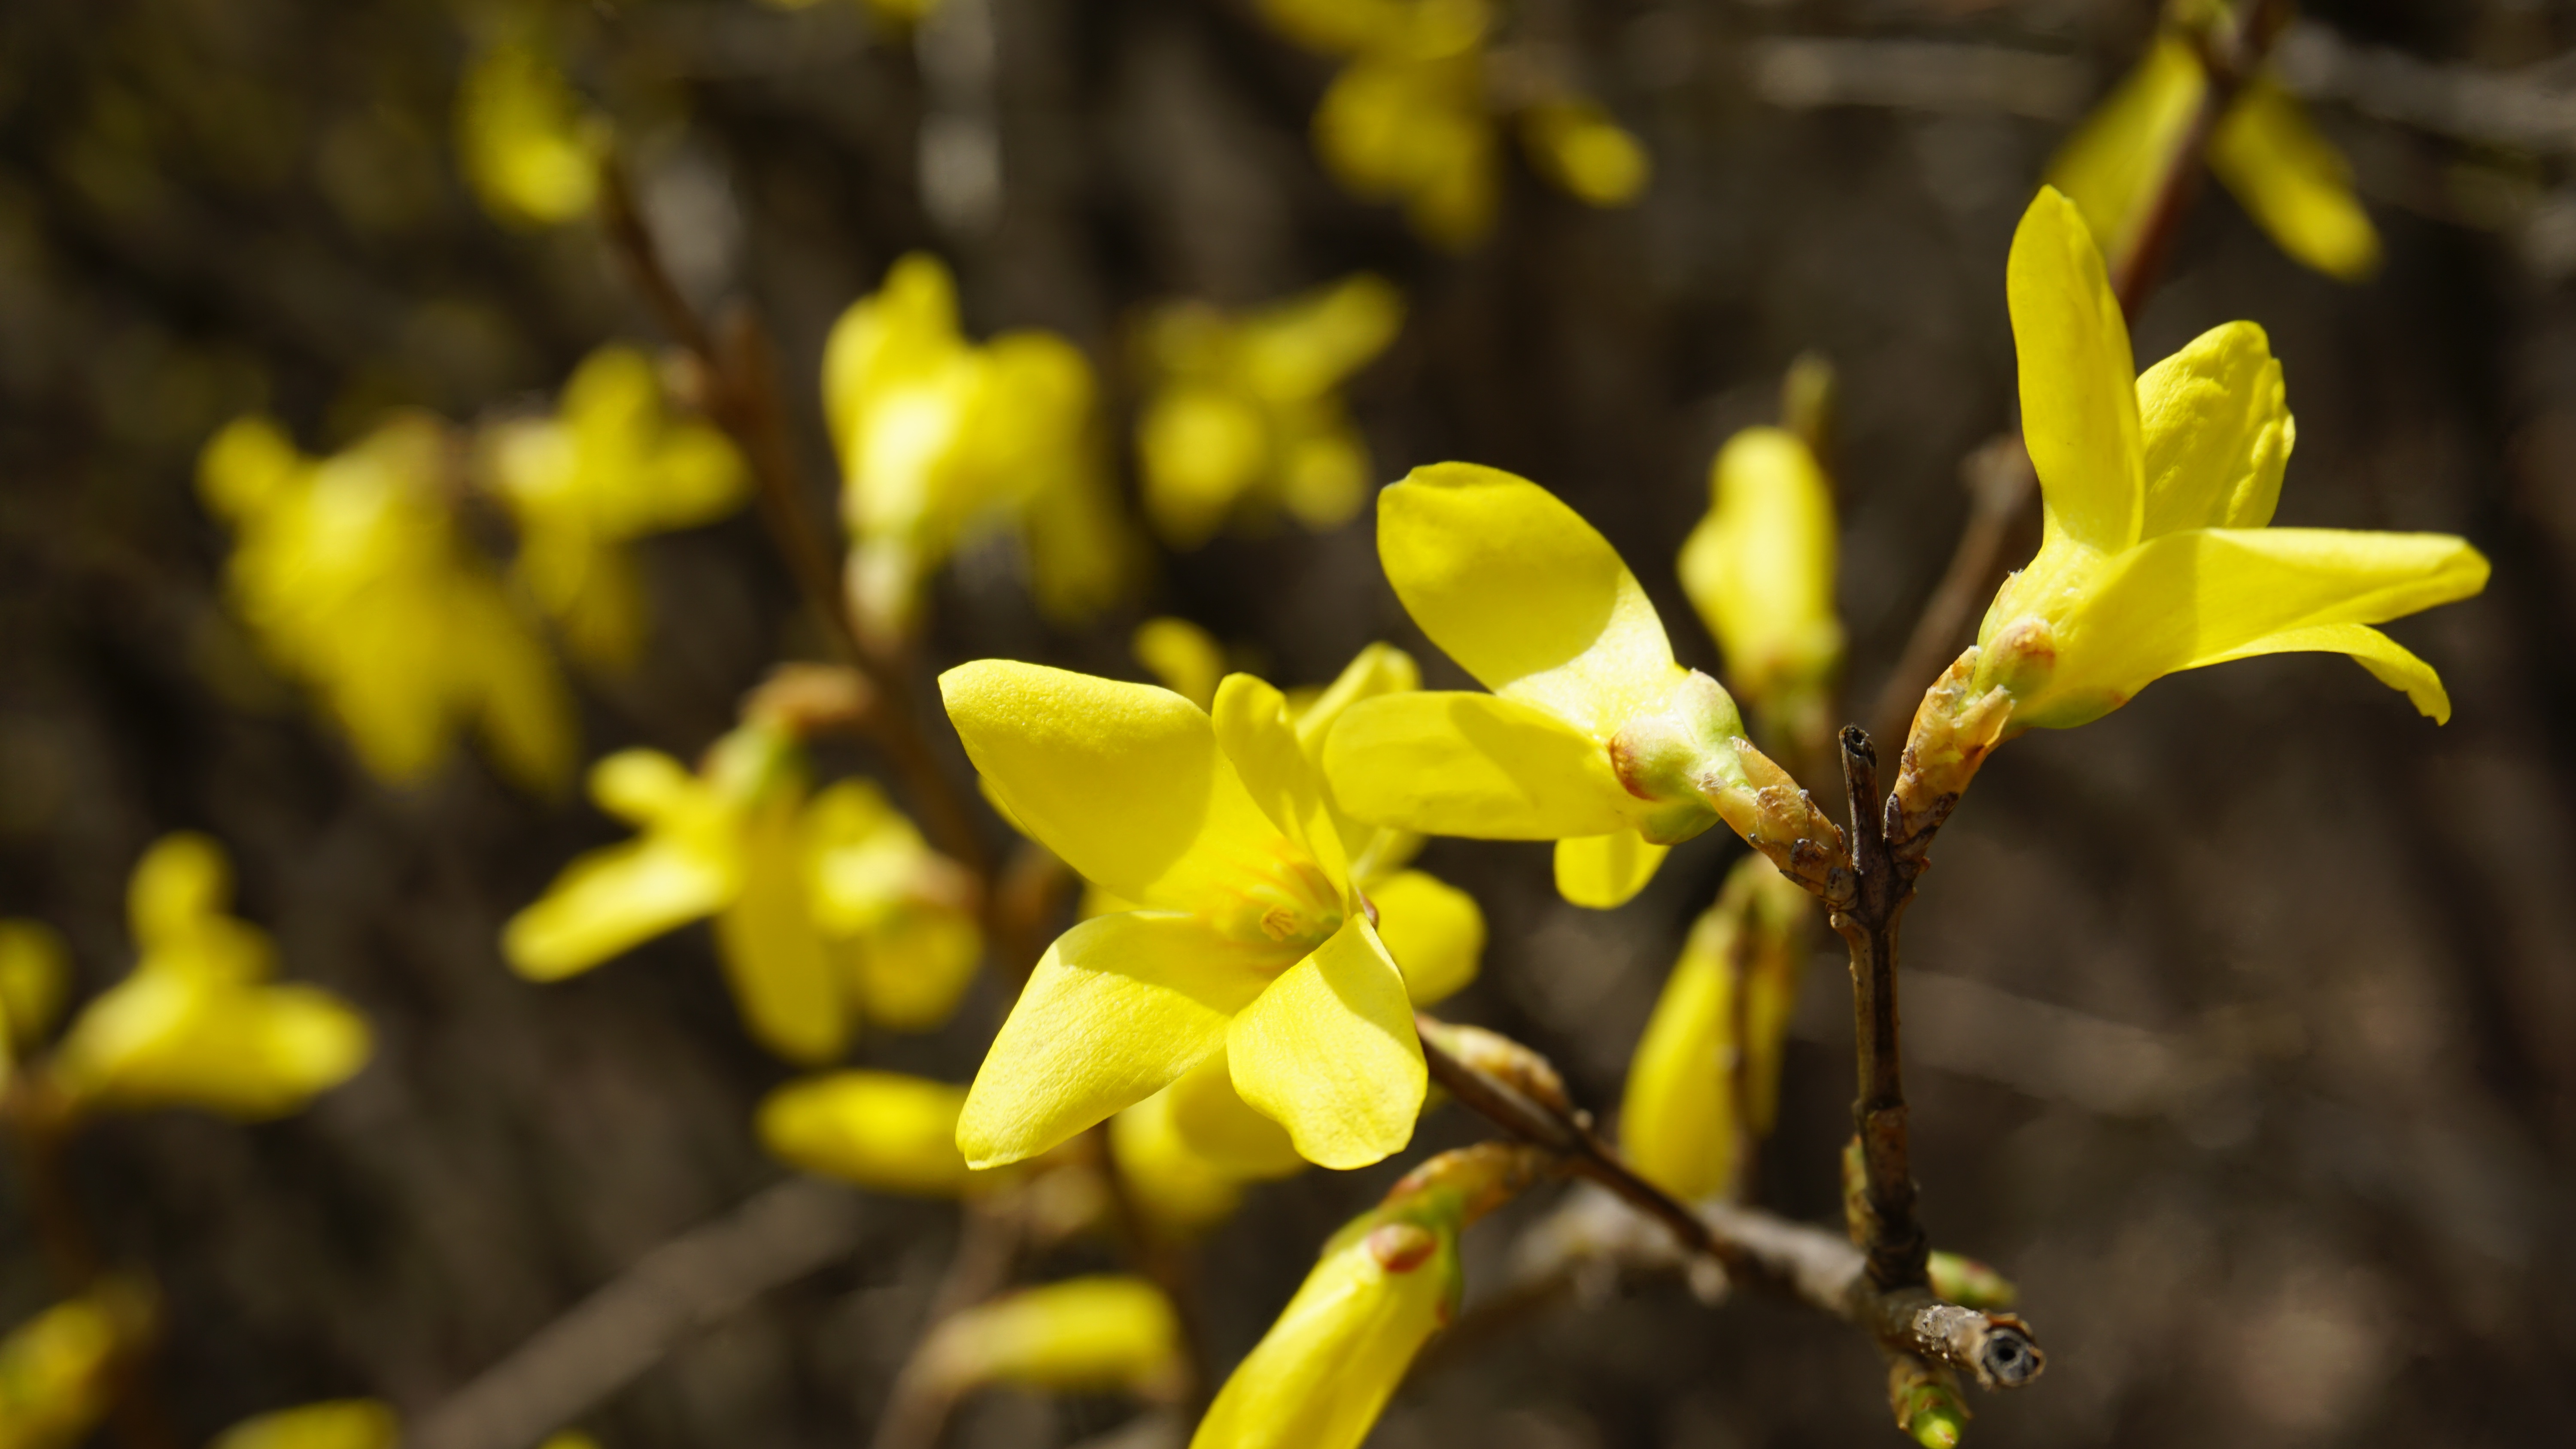
nature, branch, blossom, plant, sunlight, leaf, flower, spring, botany, yellow, flora, plants, yellow flower, wildflower, forsythia, macro photography, flowering plant, dendrobium, plant stem, land plant